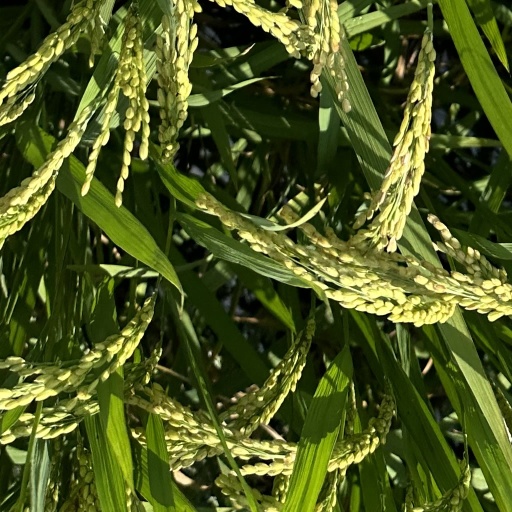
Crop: rice